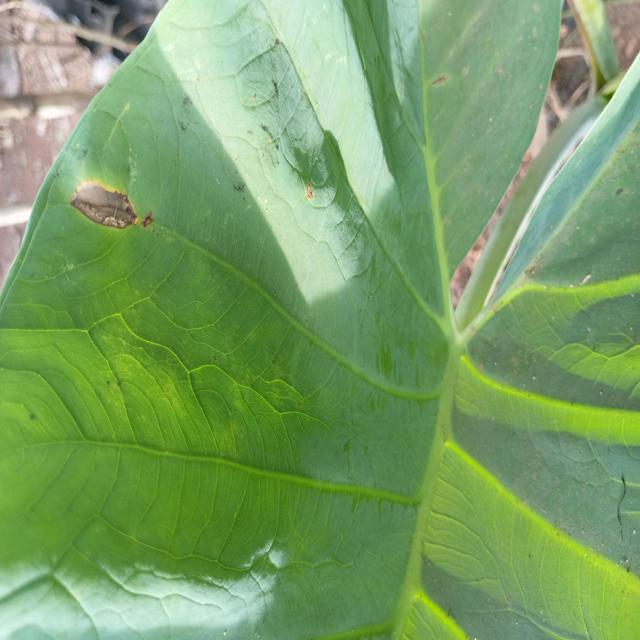
Label: Early_Blight